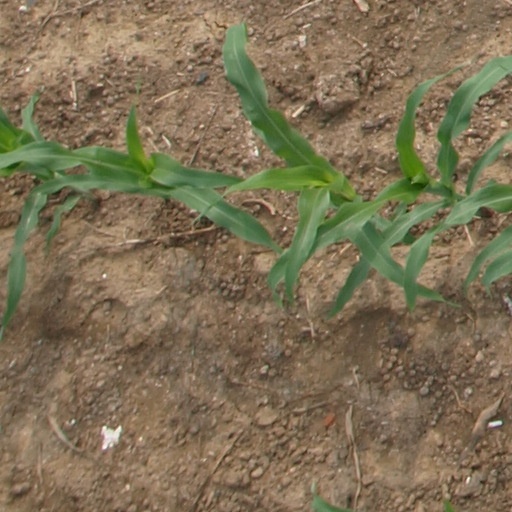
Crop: maize; corn